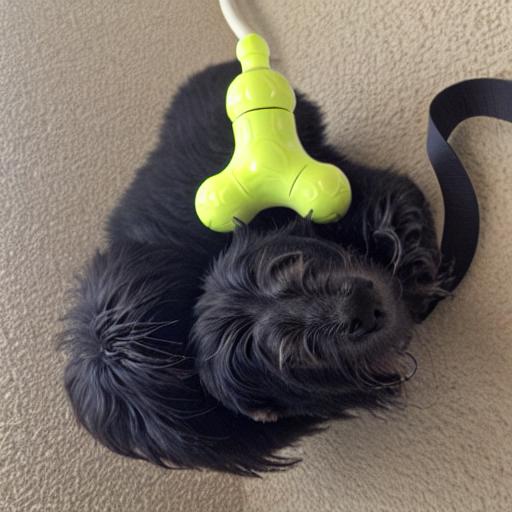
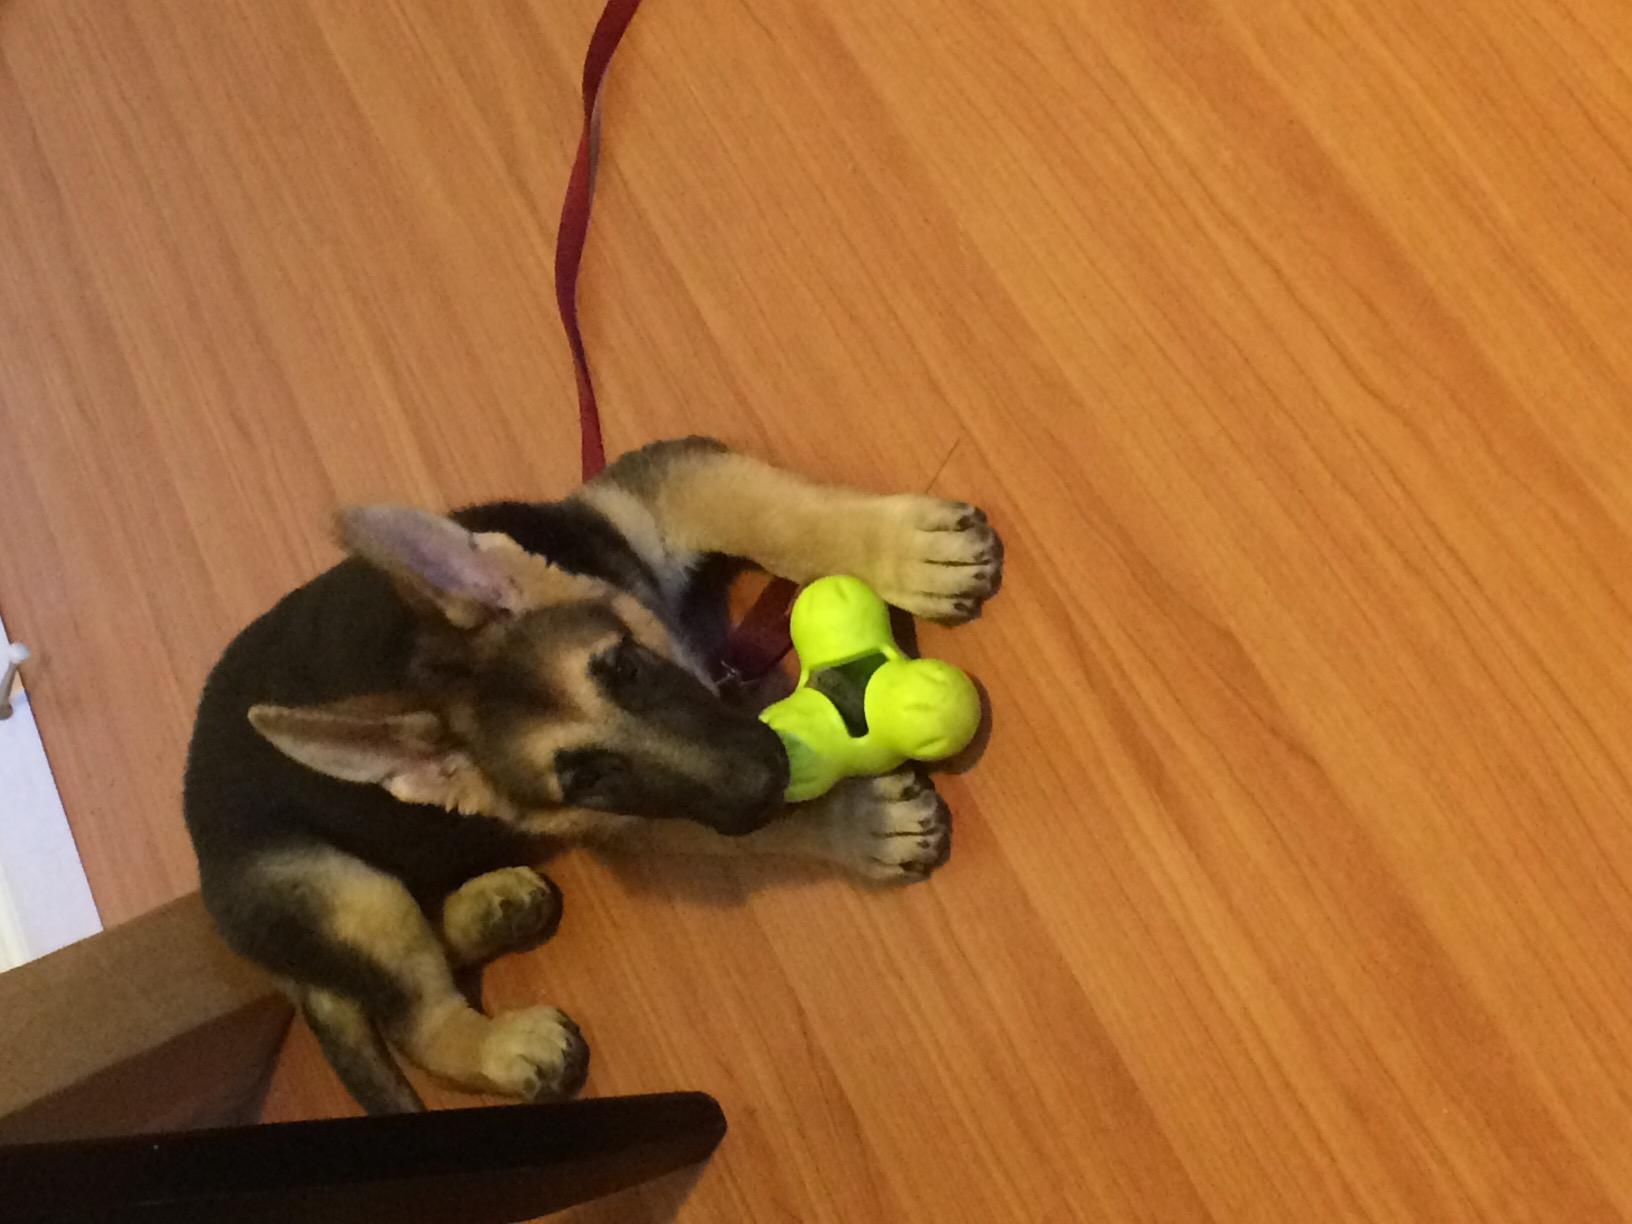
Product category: items_toy
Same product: no